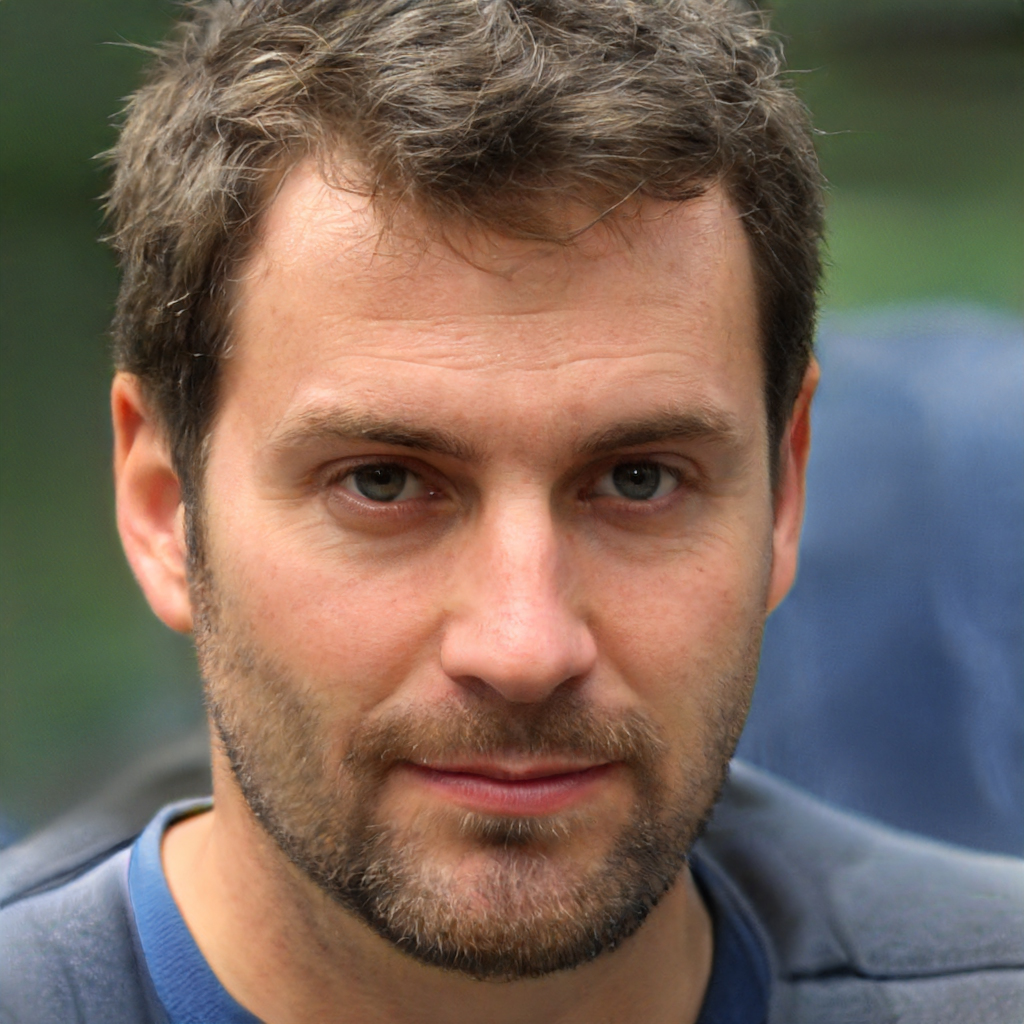
Label: No Watermark